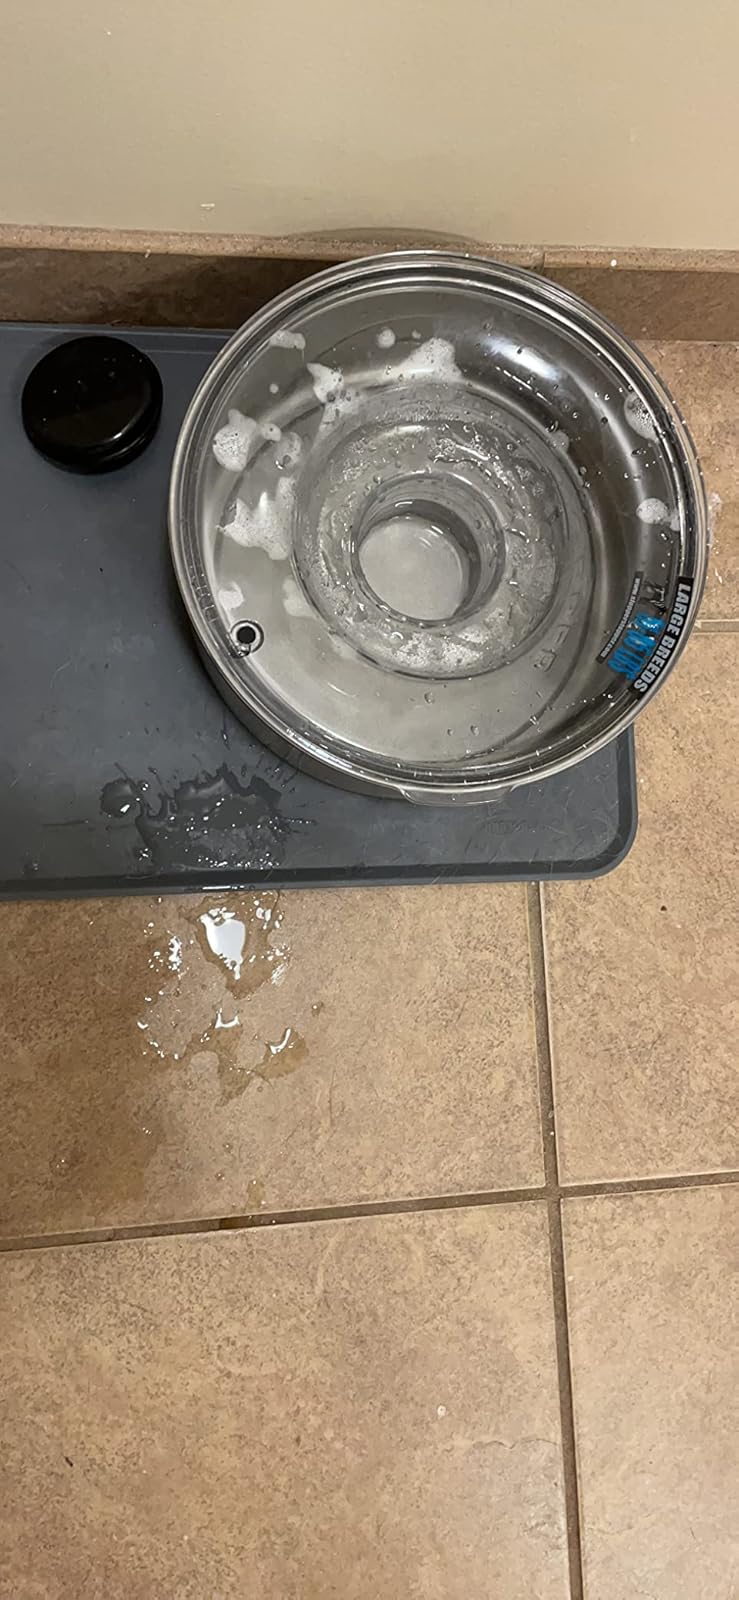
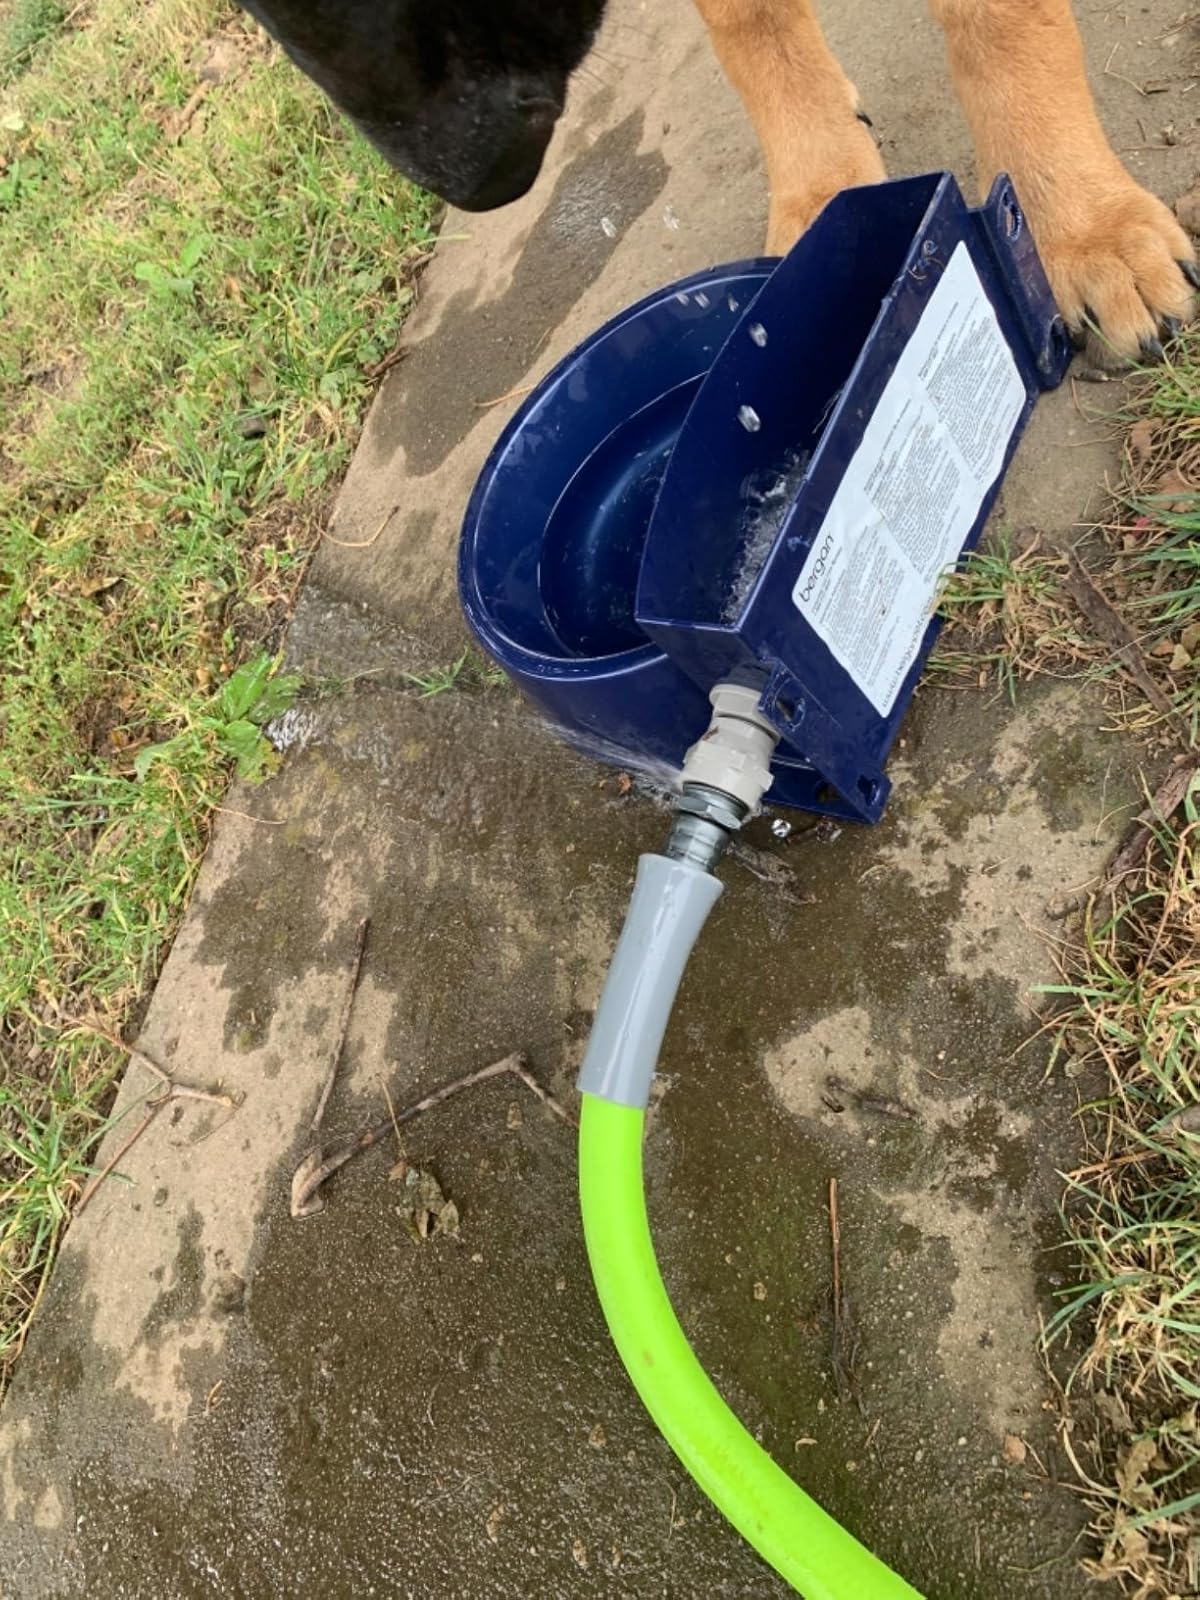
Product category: items_bowl
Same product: no